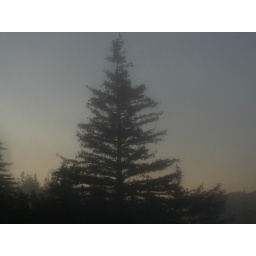
Foggy pine tree in Big Sur hotel